Ocean House Hotel (Vampire: The Masquerade – Bloodlines)

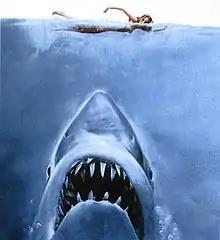
Cover art for the novel "Jaws", also used for its movie adaptation. The art features a shark approaching a swimmer from below.

Game designer and writer Brian Mitsoda began working on the level when it was half-finished: he went over it to identify what needed to be reworked and what scripting needed to be added to "bring it to life", as well as adding scare beats; some planned scares did not make it into the final level, however. Additional story beats were also added afterward to communicate to players what happened to the ghosts.